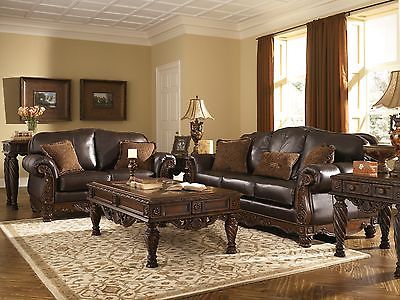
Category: sofa